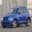
Label: automobile